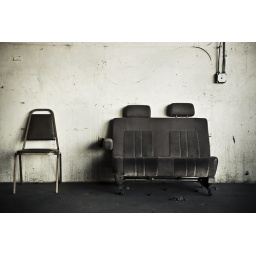
Best seat in the house